Cochin Port

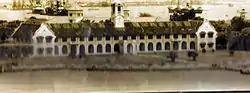
Cochin Port Trust in 1948

The idea of establishing a modern port in Cochin was first posited by Lord Willingdon during his governorship of the Madras Province. The opening of the Suez Canal allowed several ships to pass near the west coast and he felt it was necessary to build a modern port in the southern part as well. He selected the newly joined Sir Robert Bristow, a leading British harbour engineer, to head the project, and Bristow became chief engineer of Kochi Kingdom's Port Department in 1920. From that point forward until the port's completion in 1939, he and his team were actively involved in making a greenfield port. With extensive research spanning over a decade toward securing a permanent manmade port that could withstand monsoon erosion, he was convinced that it would be both feasible and largely beneficial to develop Kochi through its port. He believed that Kochi could become the safest harbour in India if the ships could enter the inner channel.